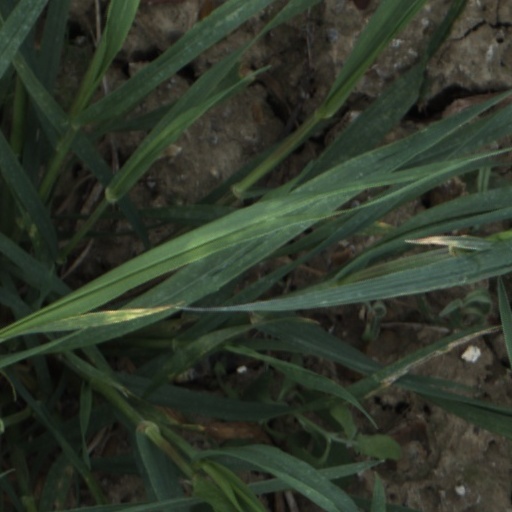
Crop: wheat